Mena Suvari

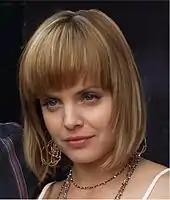
Suvari in 2007

In 2006, Suvari voiced the character of Aerith Gainsborough for the Square Enix–Disney video game "Kingdom Hearts II" and the English-language version of Square Enix's film "Final Fantasy VII Advent Children", which was released straight-to-DVD in North America and became one of the best-selling animated movies in the country. Opposite Katherine Heigl, Suvari starred in the independent comedy "Caffeine" (2006), playing the staff of a London coffeehouse, and in the biographical drama "Factory Girl" (2006), she played a friend and roommate of 1960s underground film star and socialite Edie Sedgwick (played by Sienna Miller). While "Caffeine" went unnoticed, "Factory Girl" received a limited theatrical release amid a negative critical response.